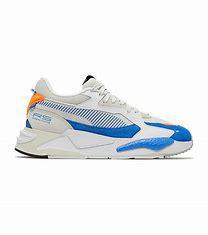
Brand: Puma
Model: Rs Z